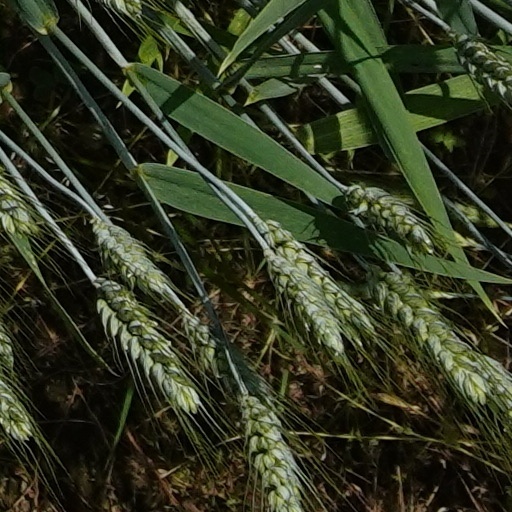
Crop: wheat